International Astana Action Film Festival

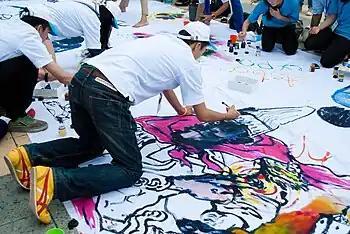
participants of the ART FEST contest are creating a superhero of Astana

The Screenplay Competition is a traditional Astana Action Film Festival contest for the professional and amateur screenwriters from all over the world. The author of the best script receives ten thousand dollars as a prize and a chance to work under this project together with Timur Bekmambetov's production company Bazelevs.